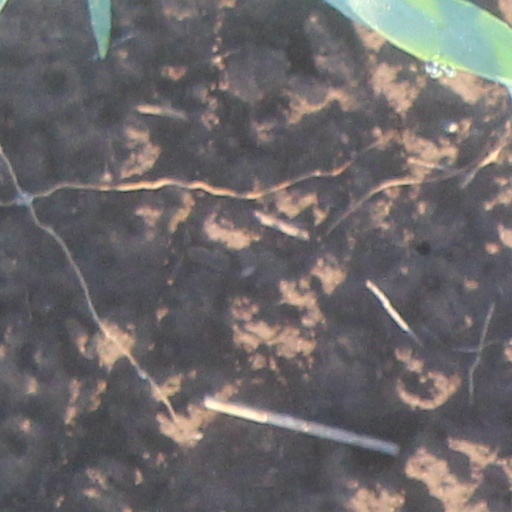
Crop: wheat